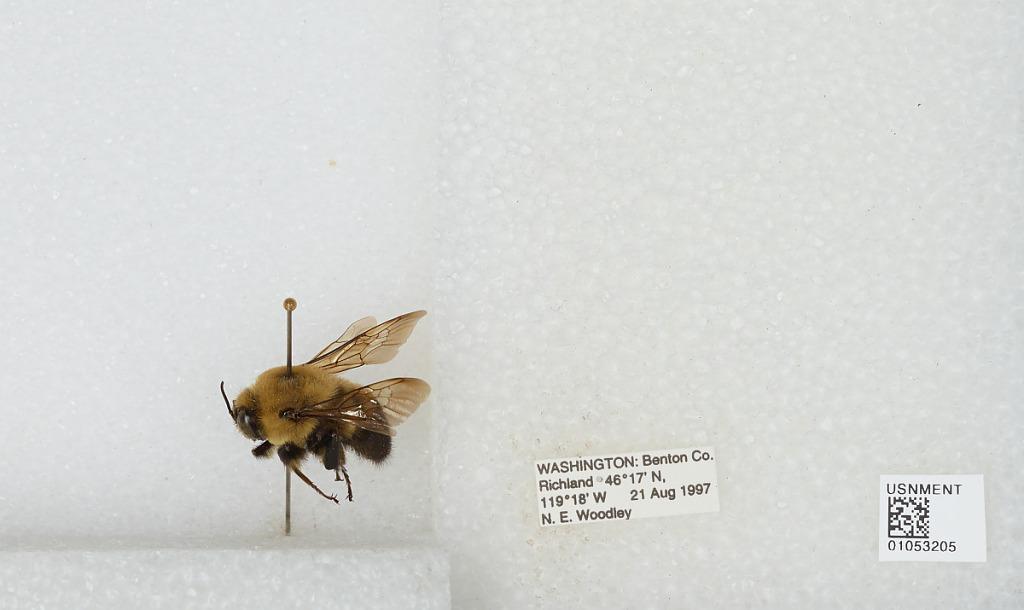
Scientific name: Bombus sp.
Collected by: N. Woodley
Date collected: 1997-8-21
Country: United States
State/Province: Washington
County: Benton
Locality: Richland
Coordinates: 46.28, -119.3